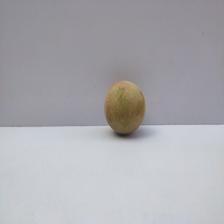
Size: Medium